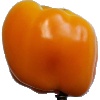
Label: yellow_pepper